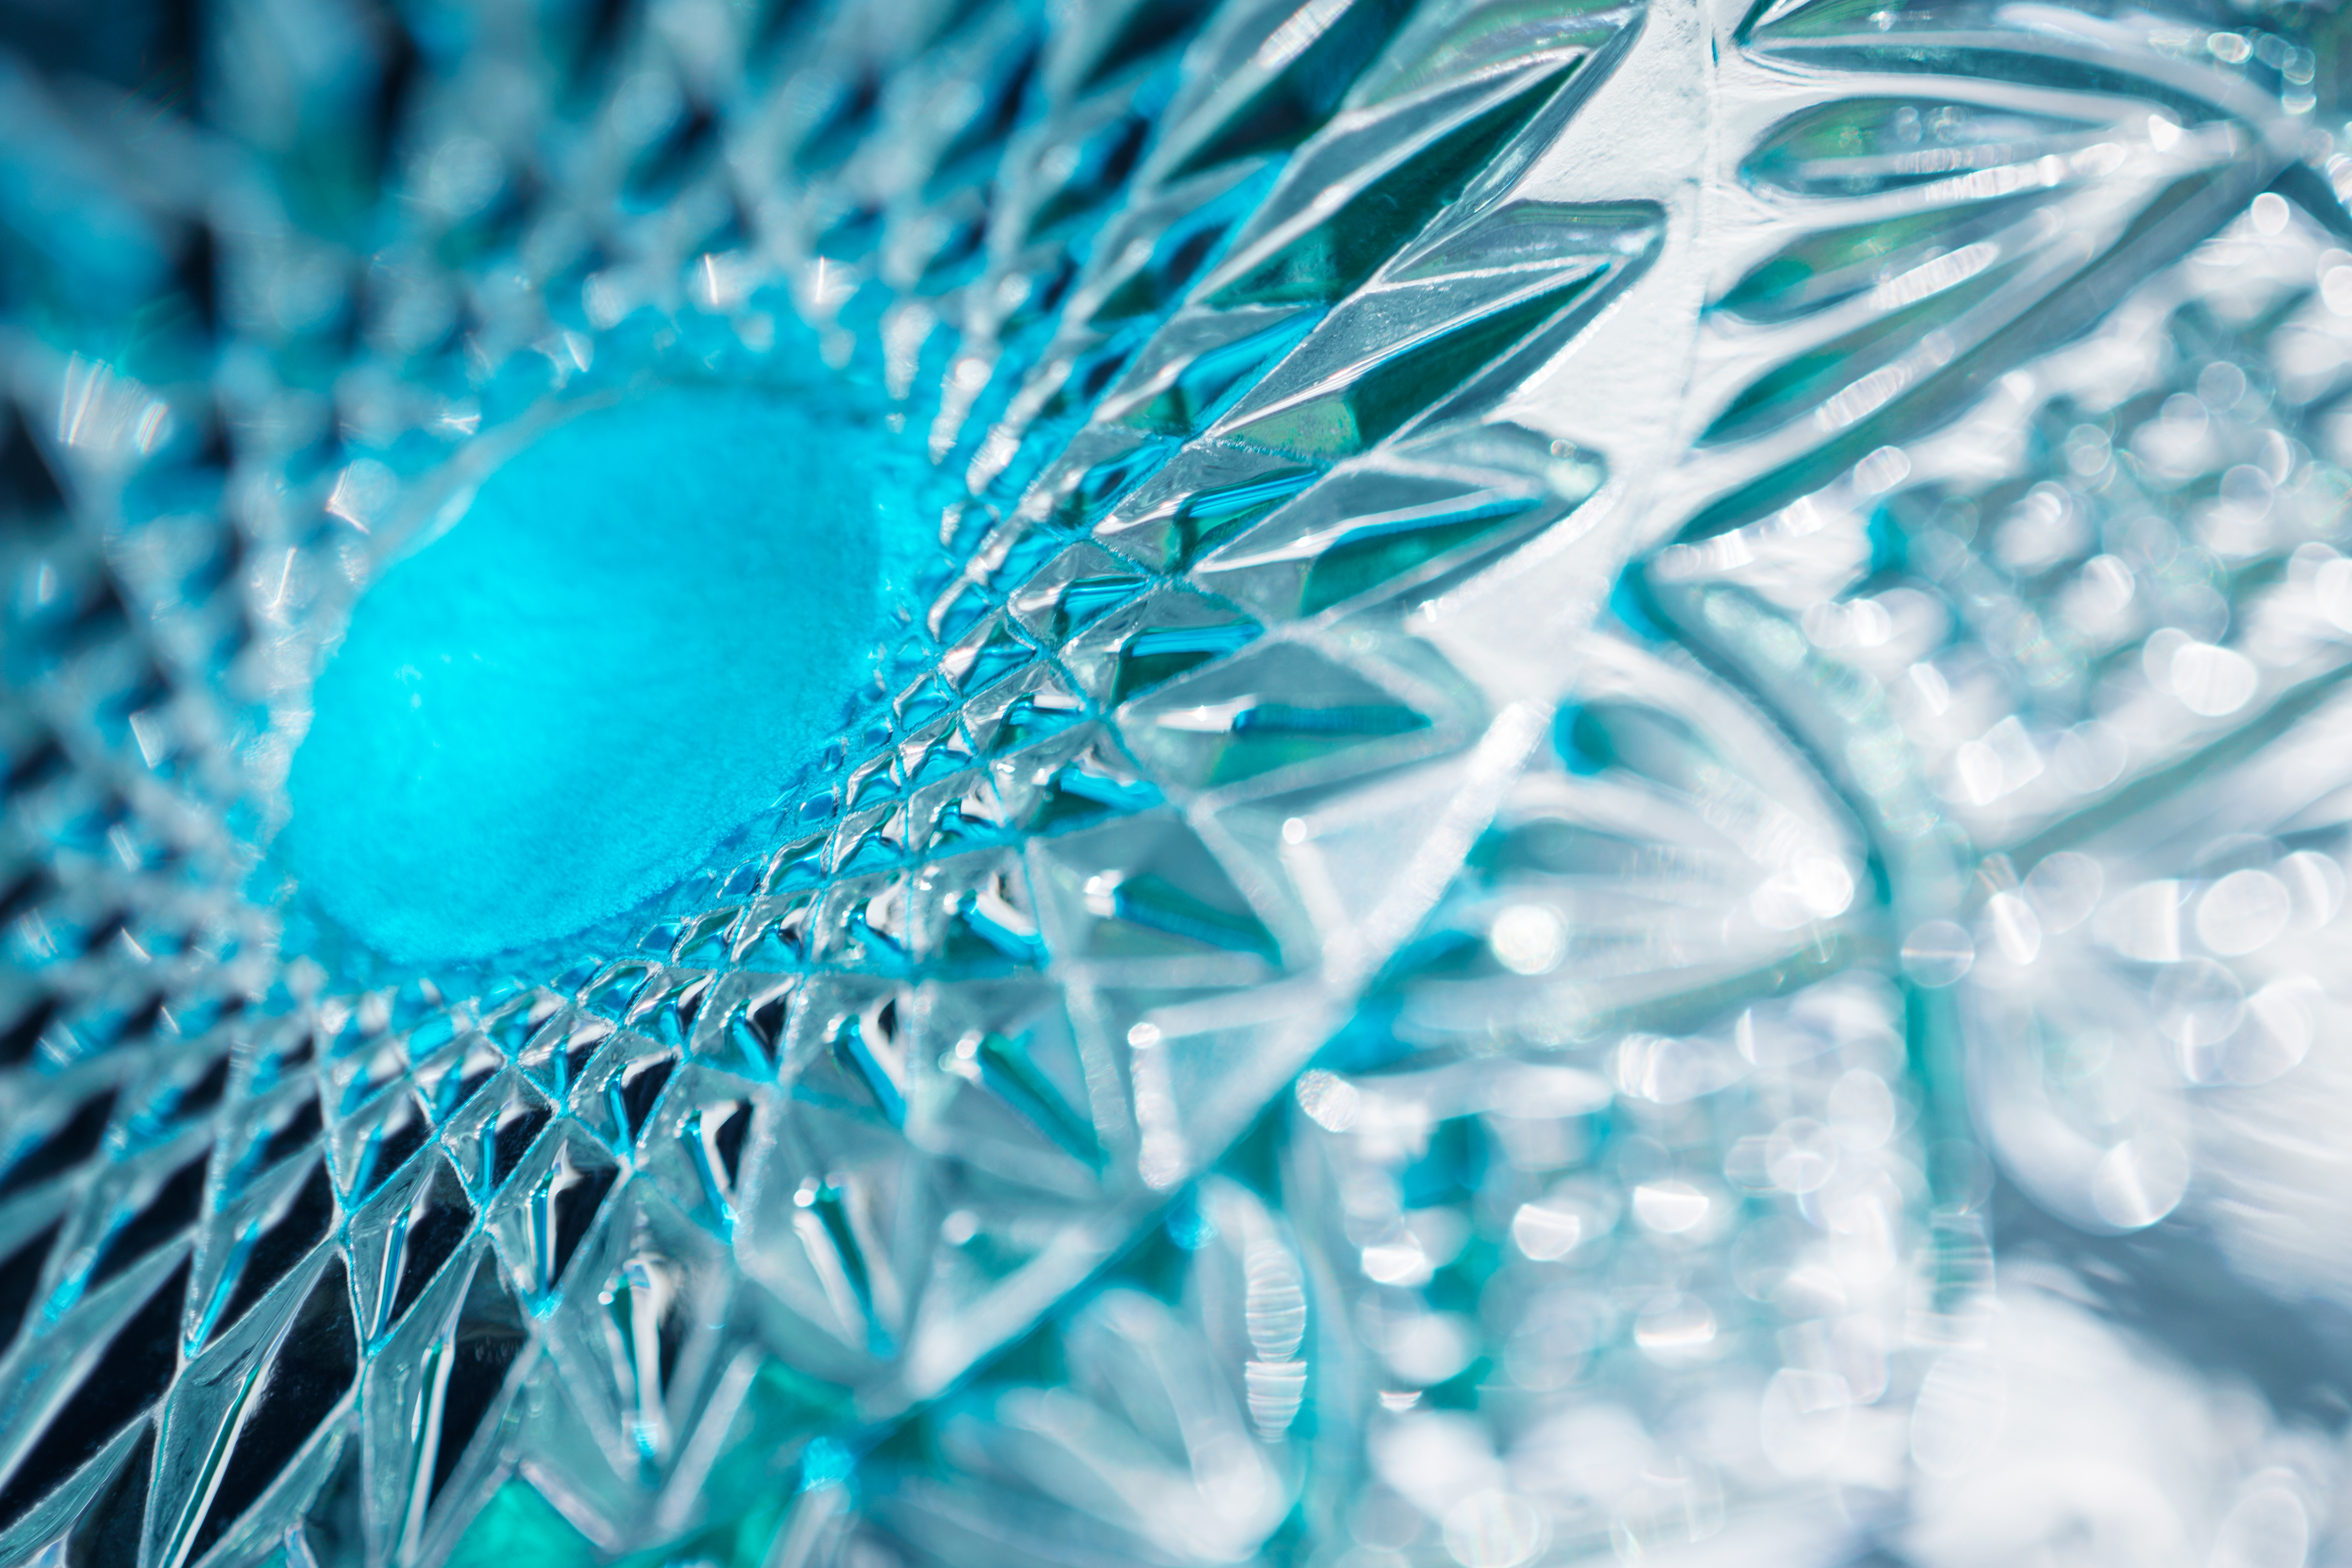
spiky, bokeh, glowing, white, photography, round, flower, petal, glass, frost, photo, dish, green, macro, natural, blue, lamp, black, lighting, tray, spike, close up, spikey, rainbow, 50mm, shallow, stars, sony, elvis, lava, dof, macromondays, alpha, minolta, a6000, 35, points, celtic, 6000, ilce6000, macro photography, theme, paisley, facet, 3550